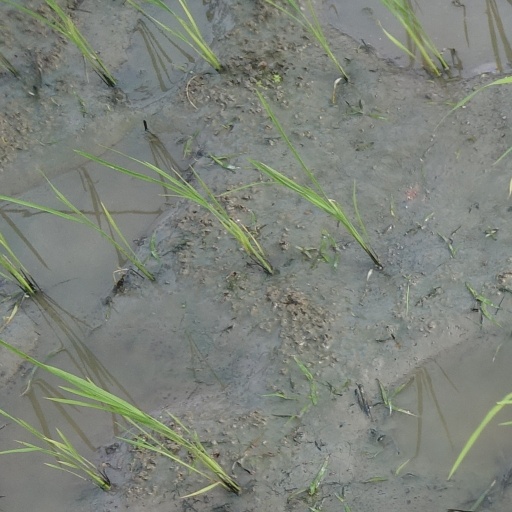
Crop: rice